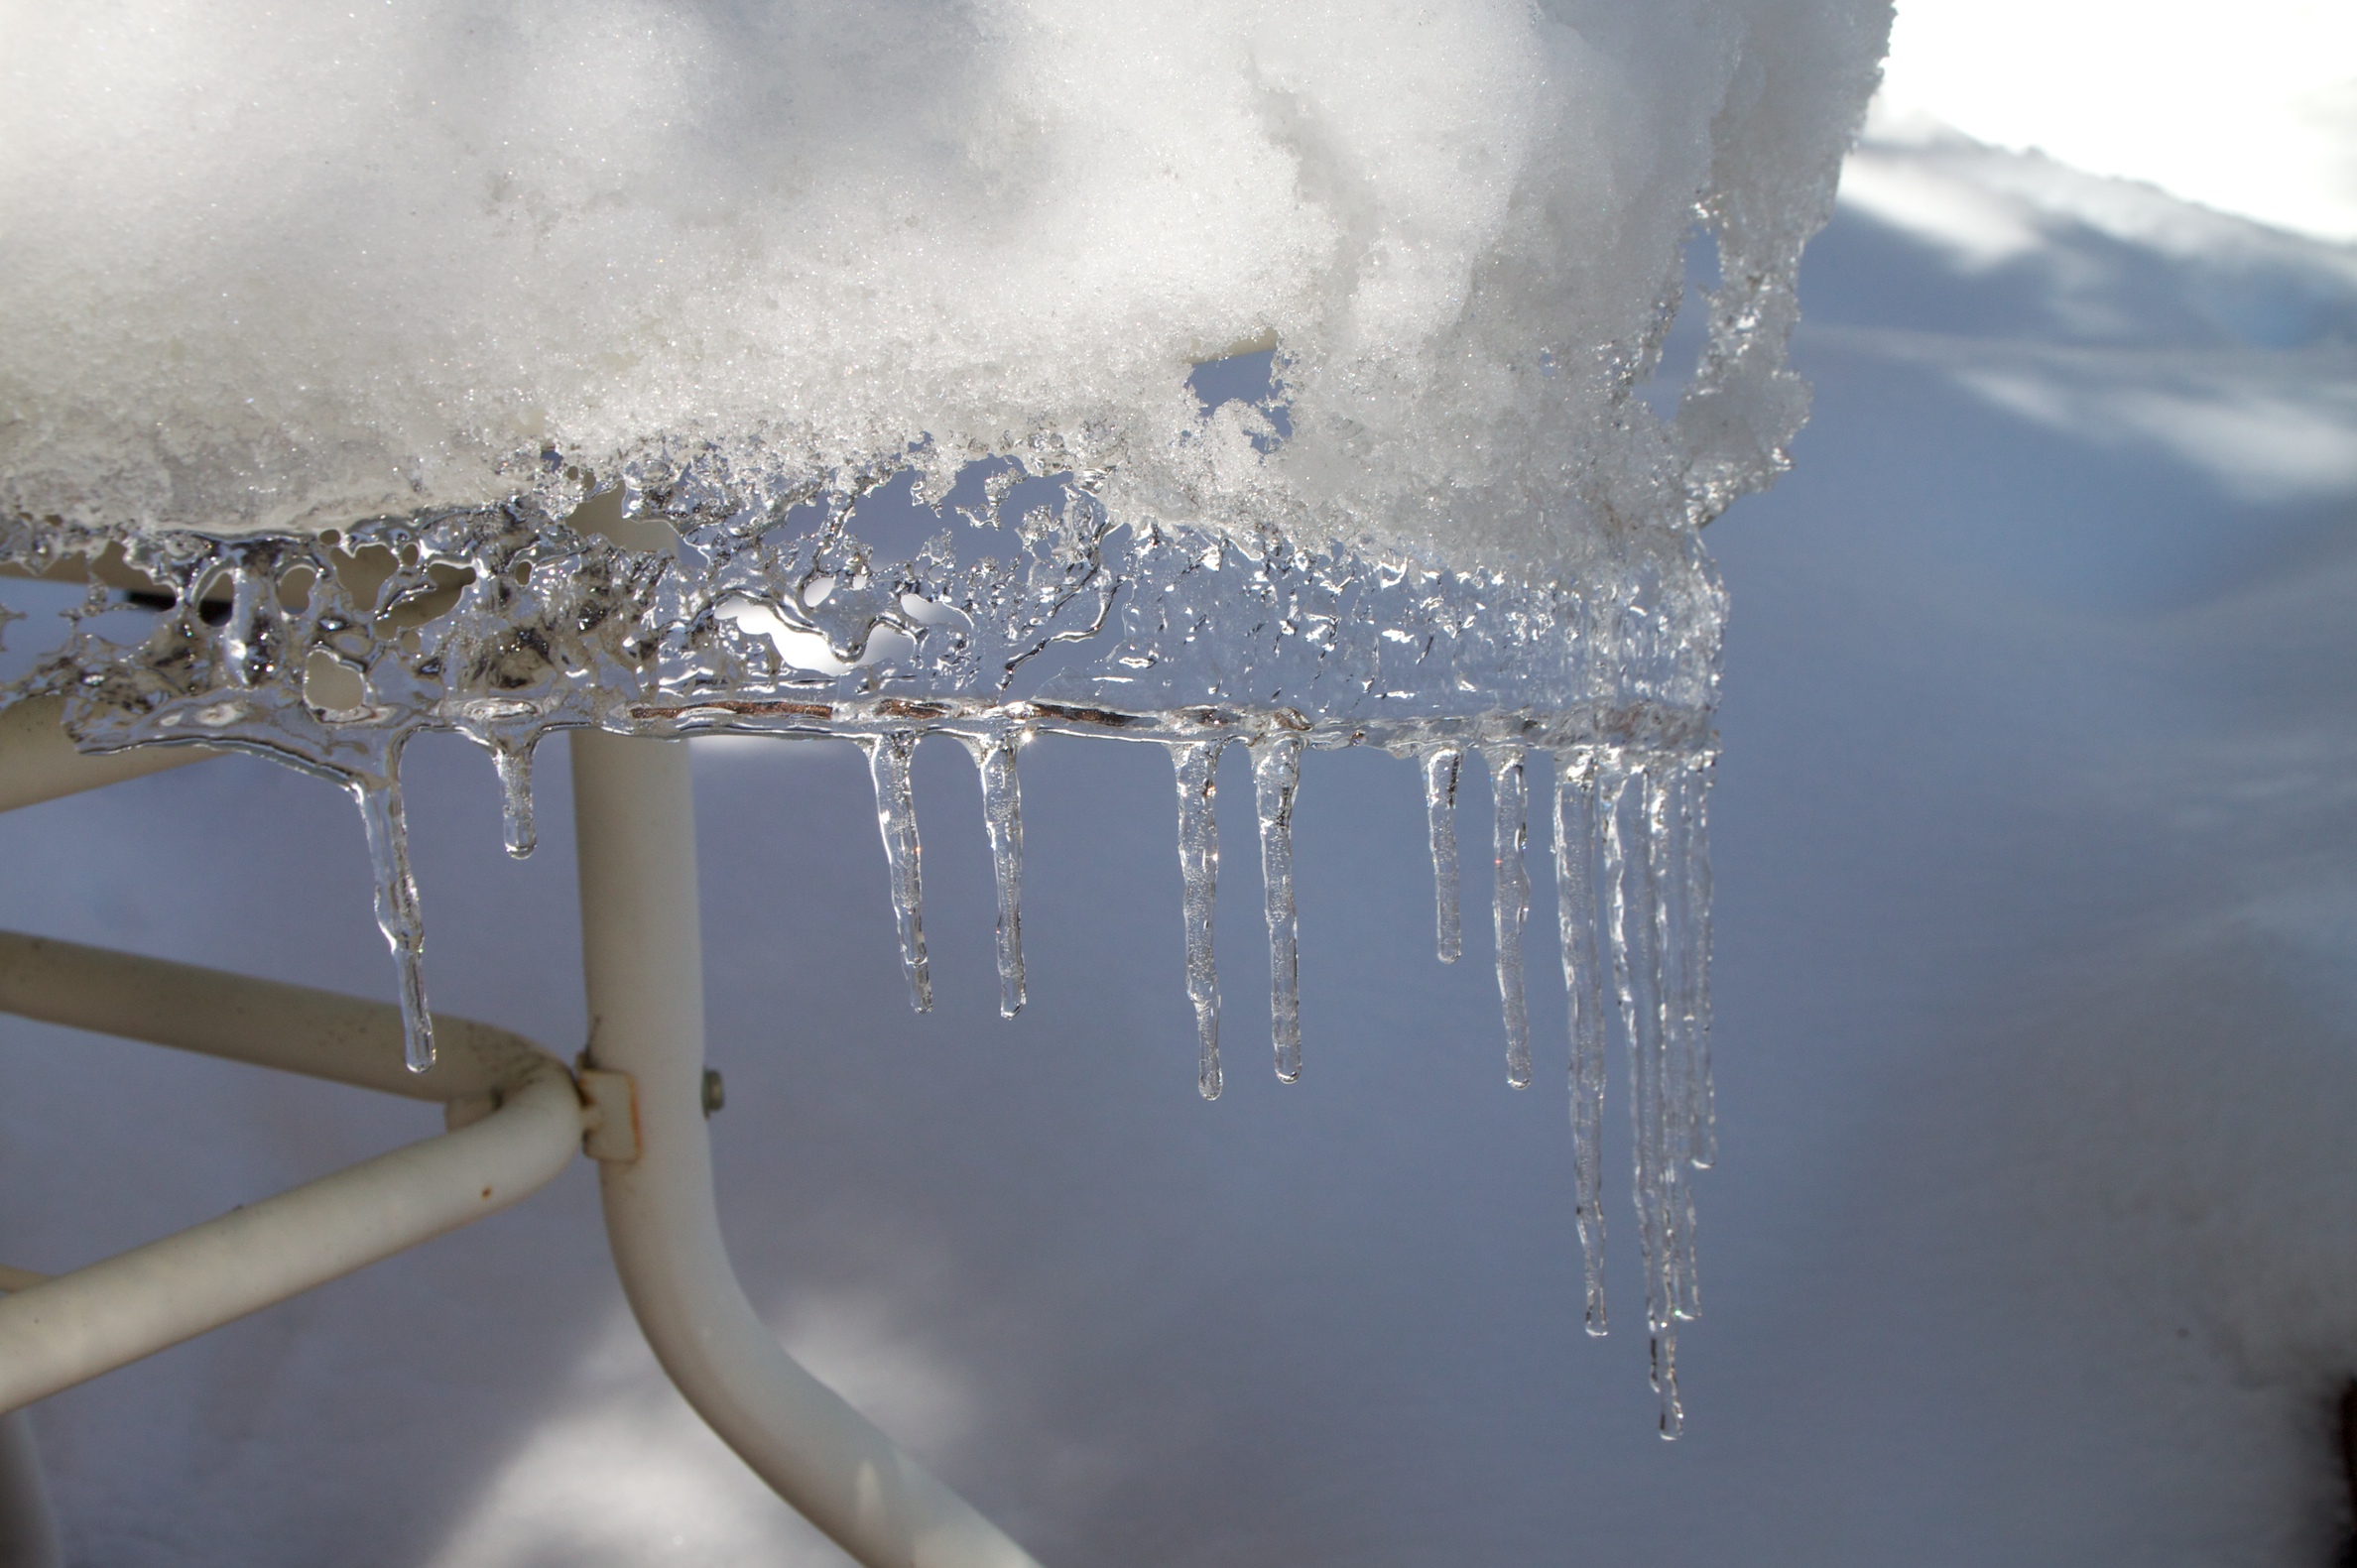
water, branch, snow, winter, frost, ice, reflection, weather, season, icicle, freezing